Robin Byrd

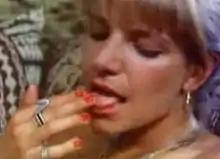
Robyn Byrd in the film "Debbie Does Dallas" (1978)

Robin Byrd was born and raised in New York City. She was adopted at a young age. Byrd says she has been unable to identify her birth parents, due to sealed birth and adoption records under New York state law.